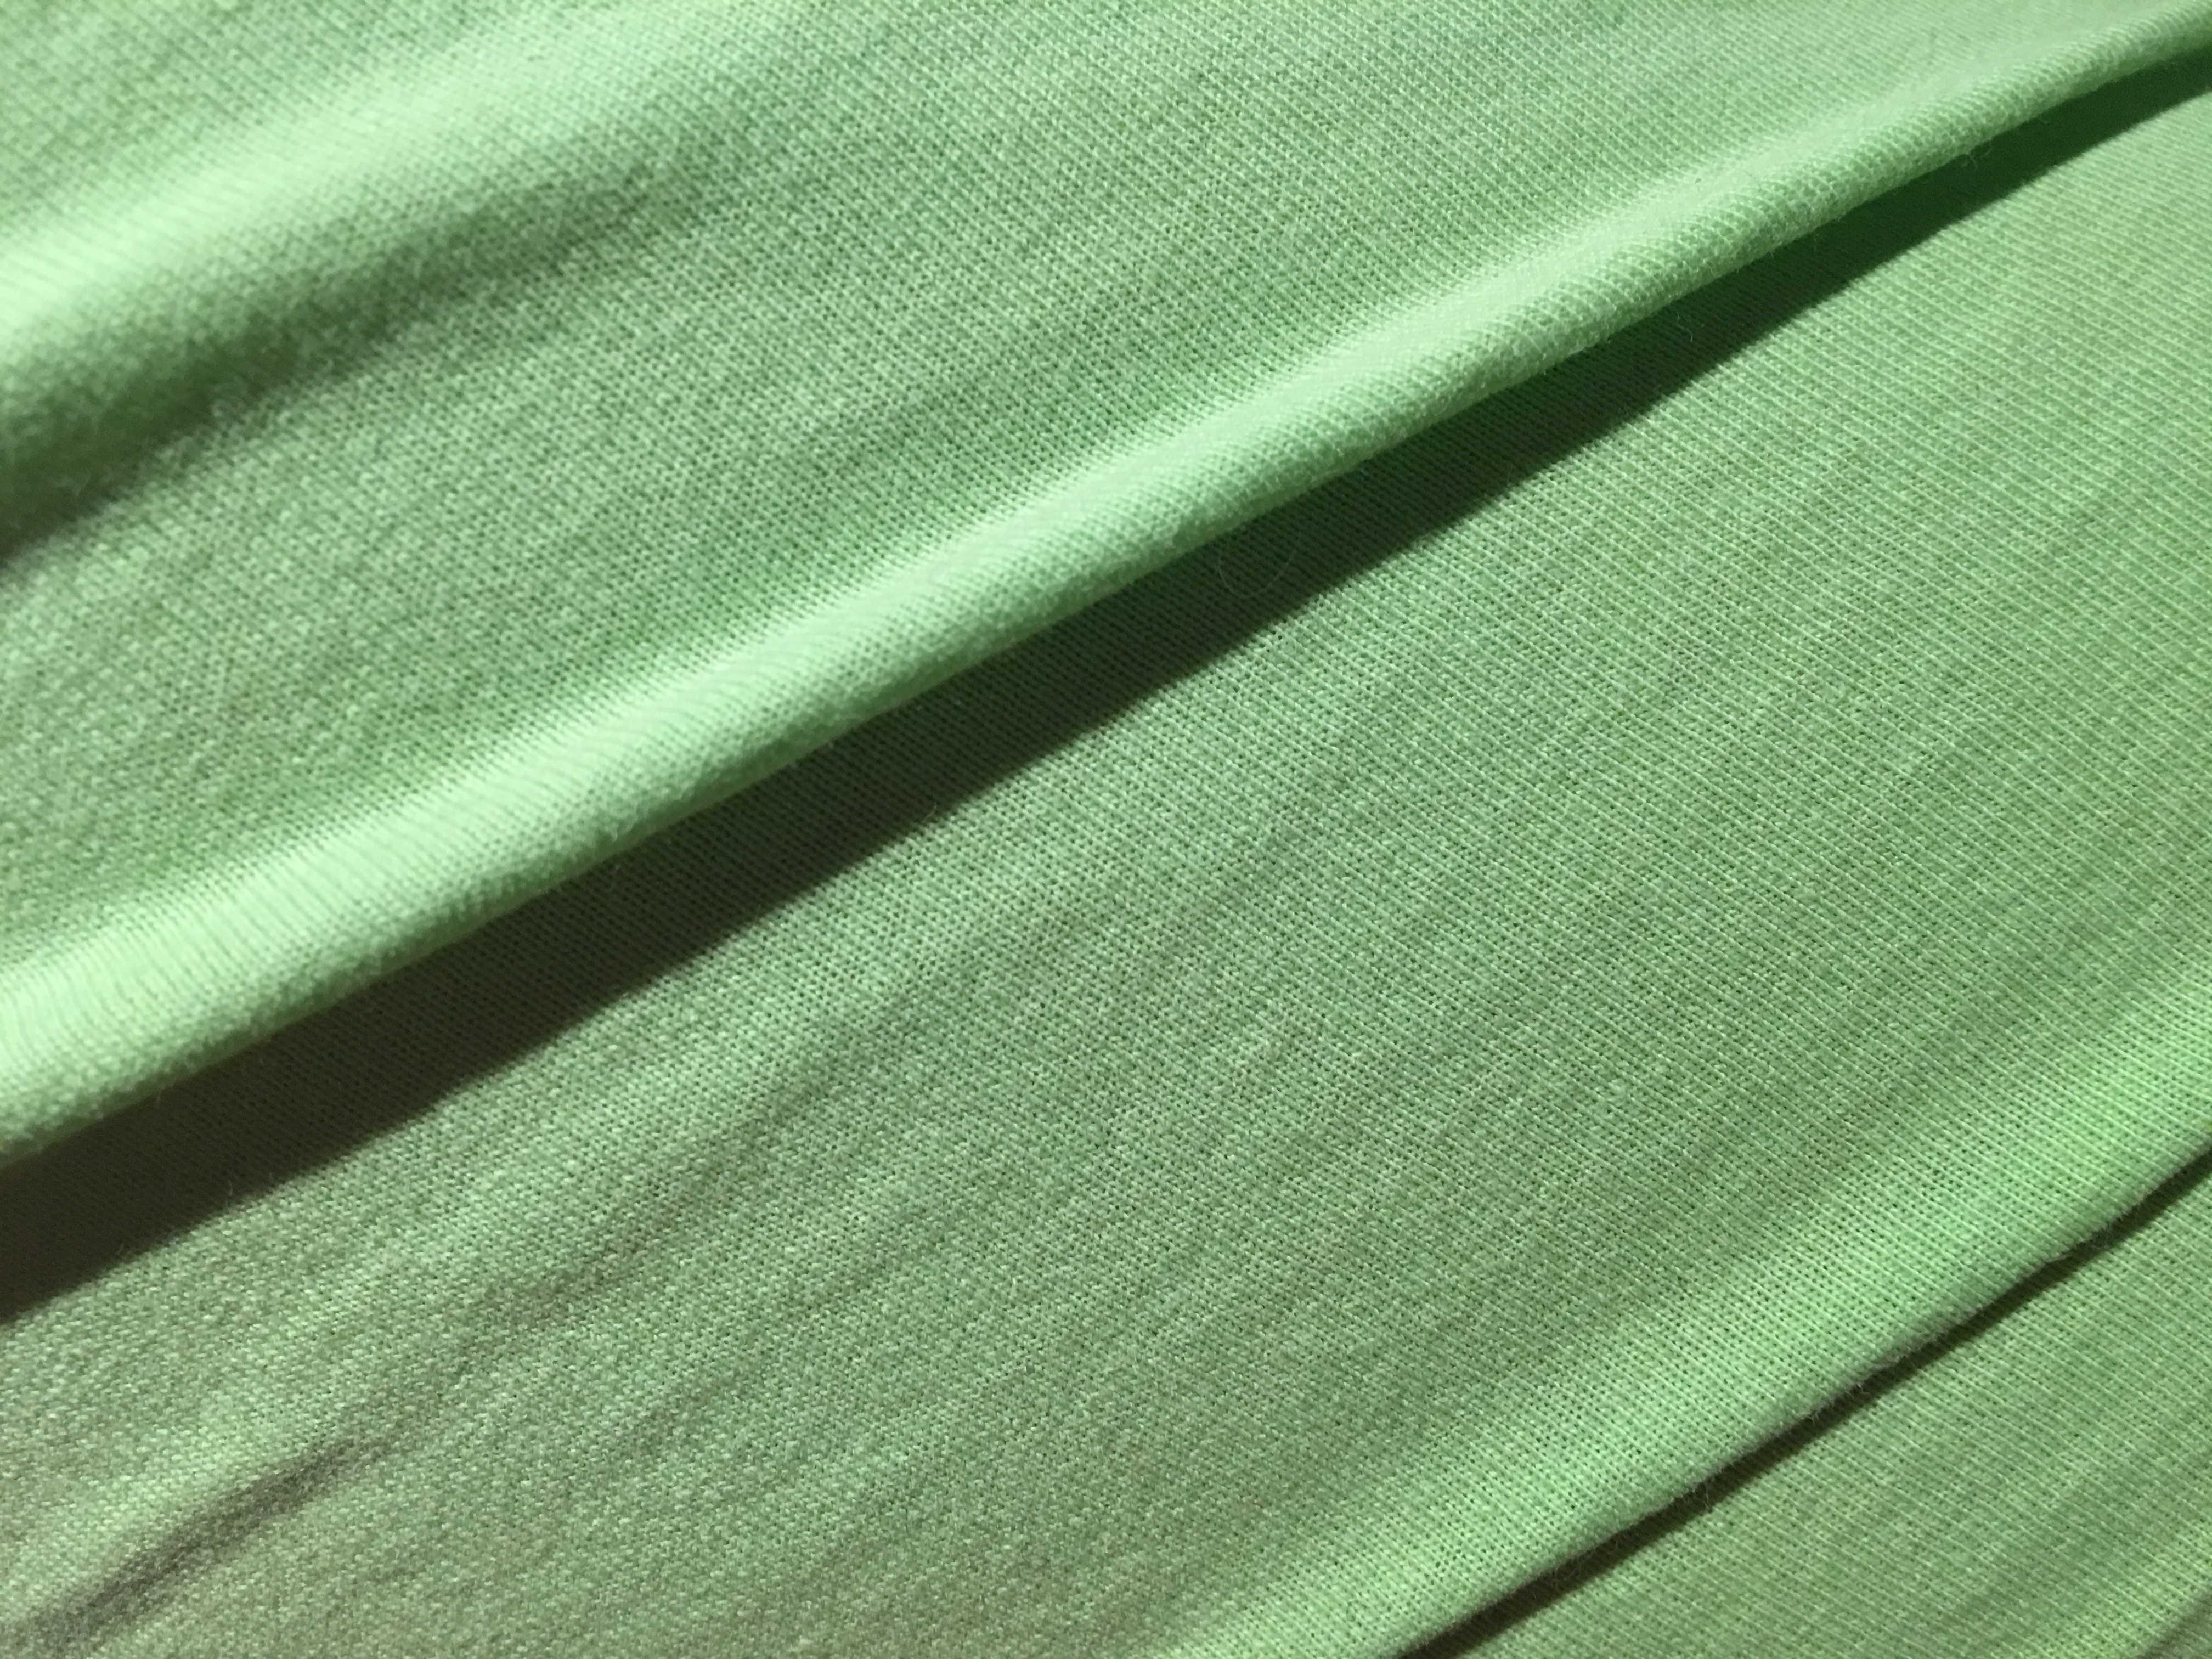
web, pattern, line, model, green, desktop, material, textile, background, design, wallpaper, the background, invoice, tint, the veil